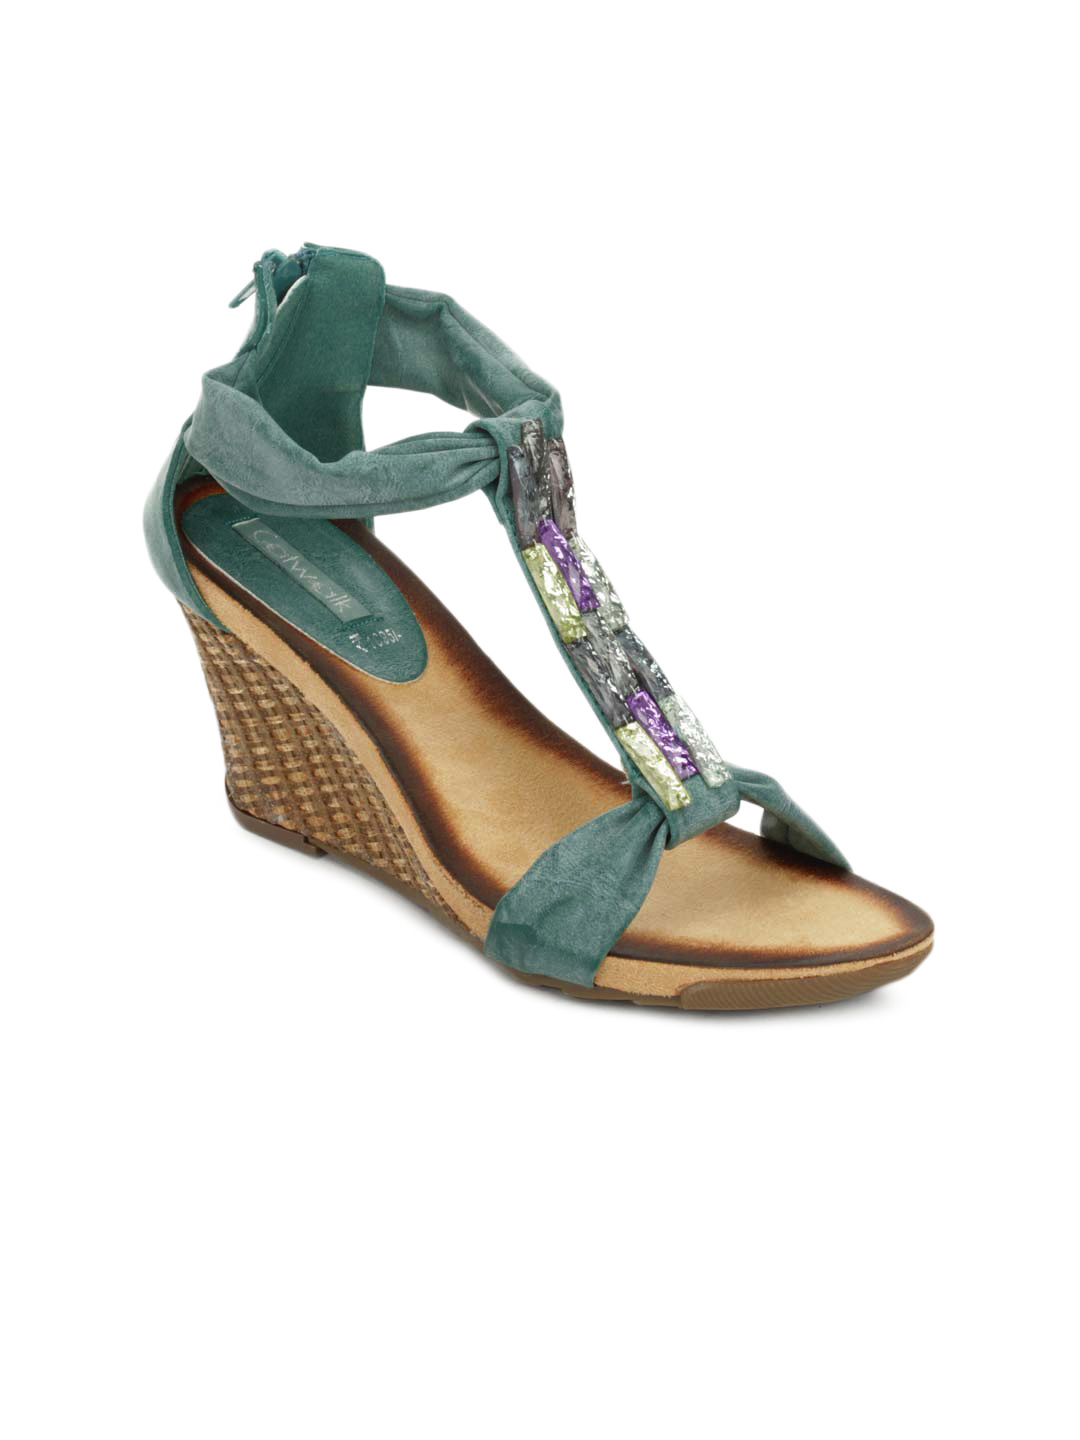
Catwalk Women Teal Wedges
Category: Footwear / Shoes / Heels
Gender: Women
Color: Teal
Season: Winter 2012
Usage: Casual